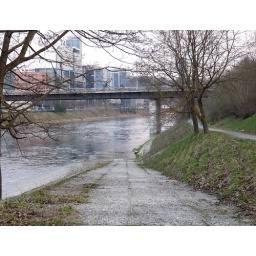
High water in Vilnius - you roll down here, directly in the river